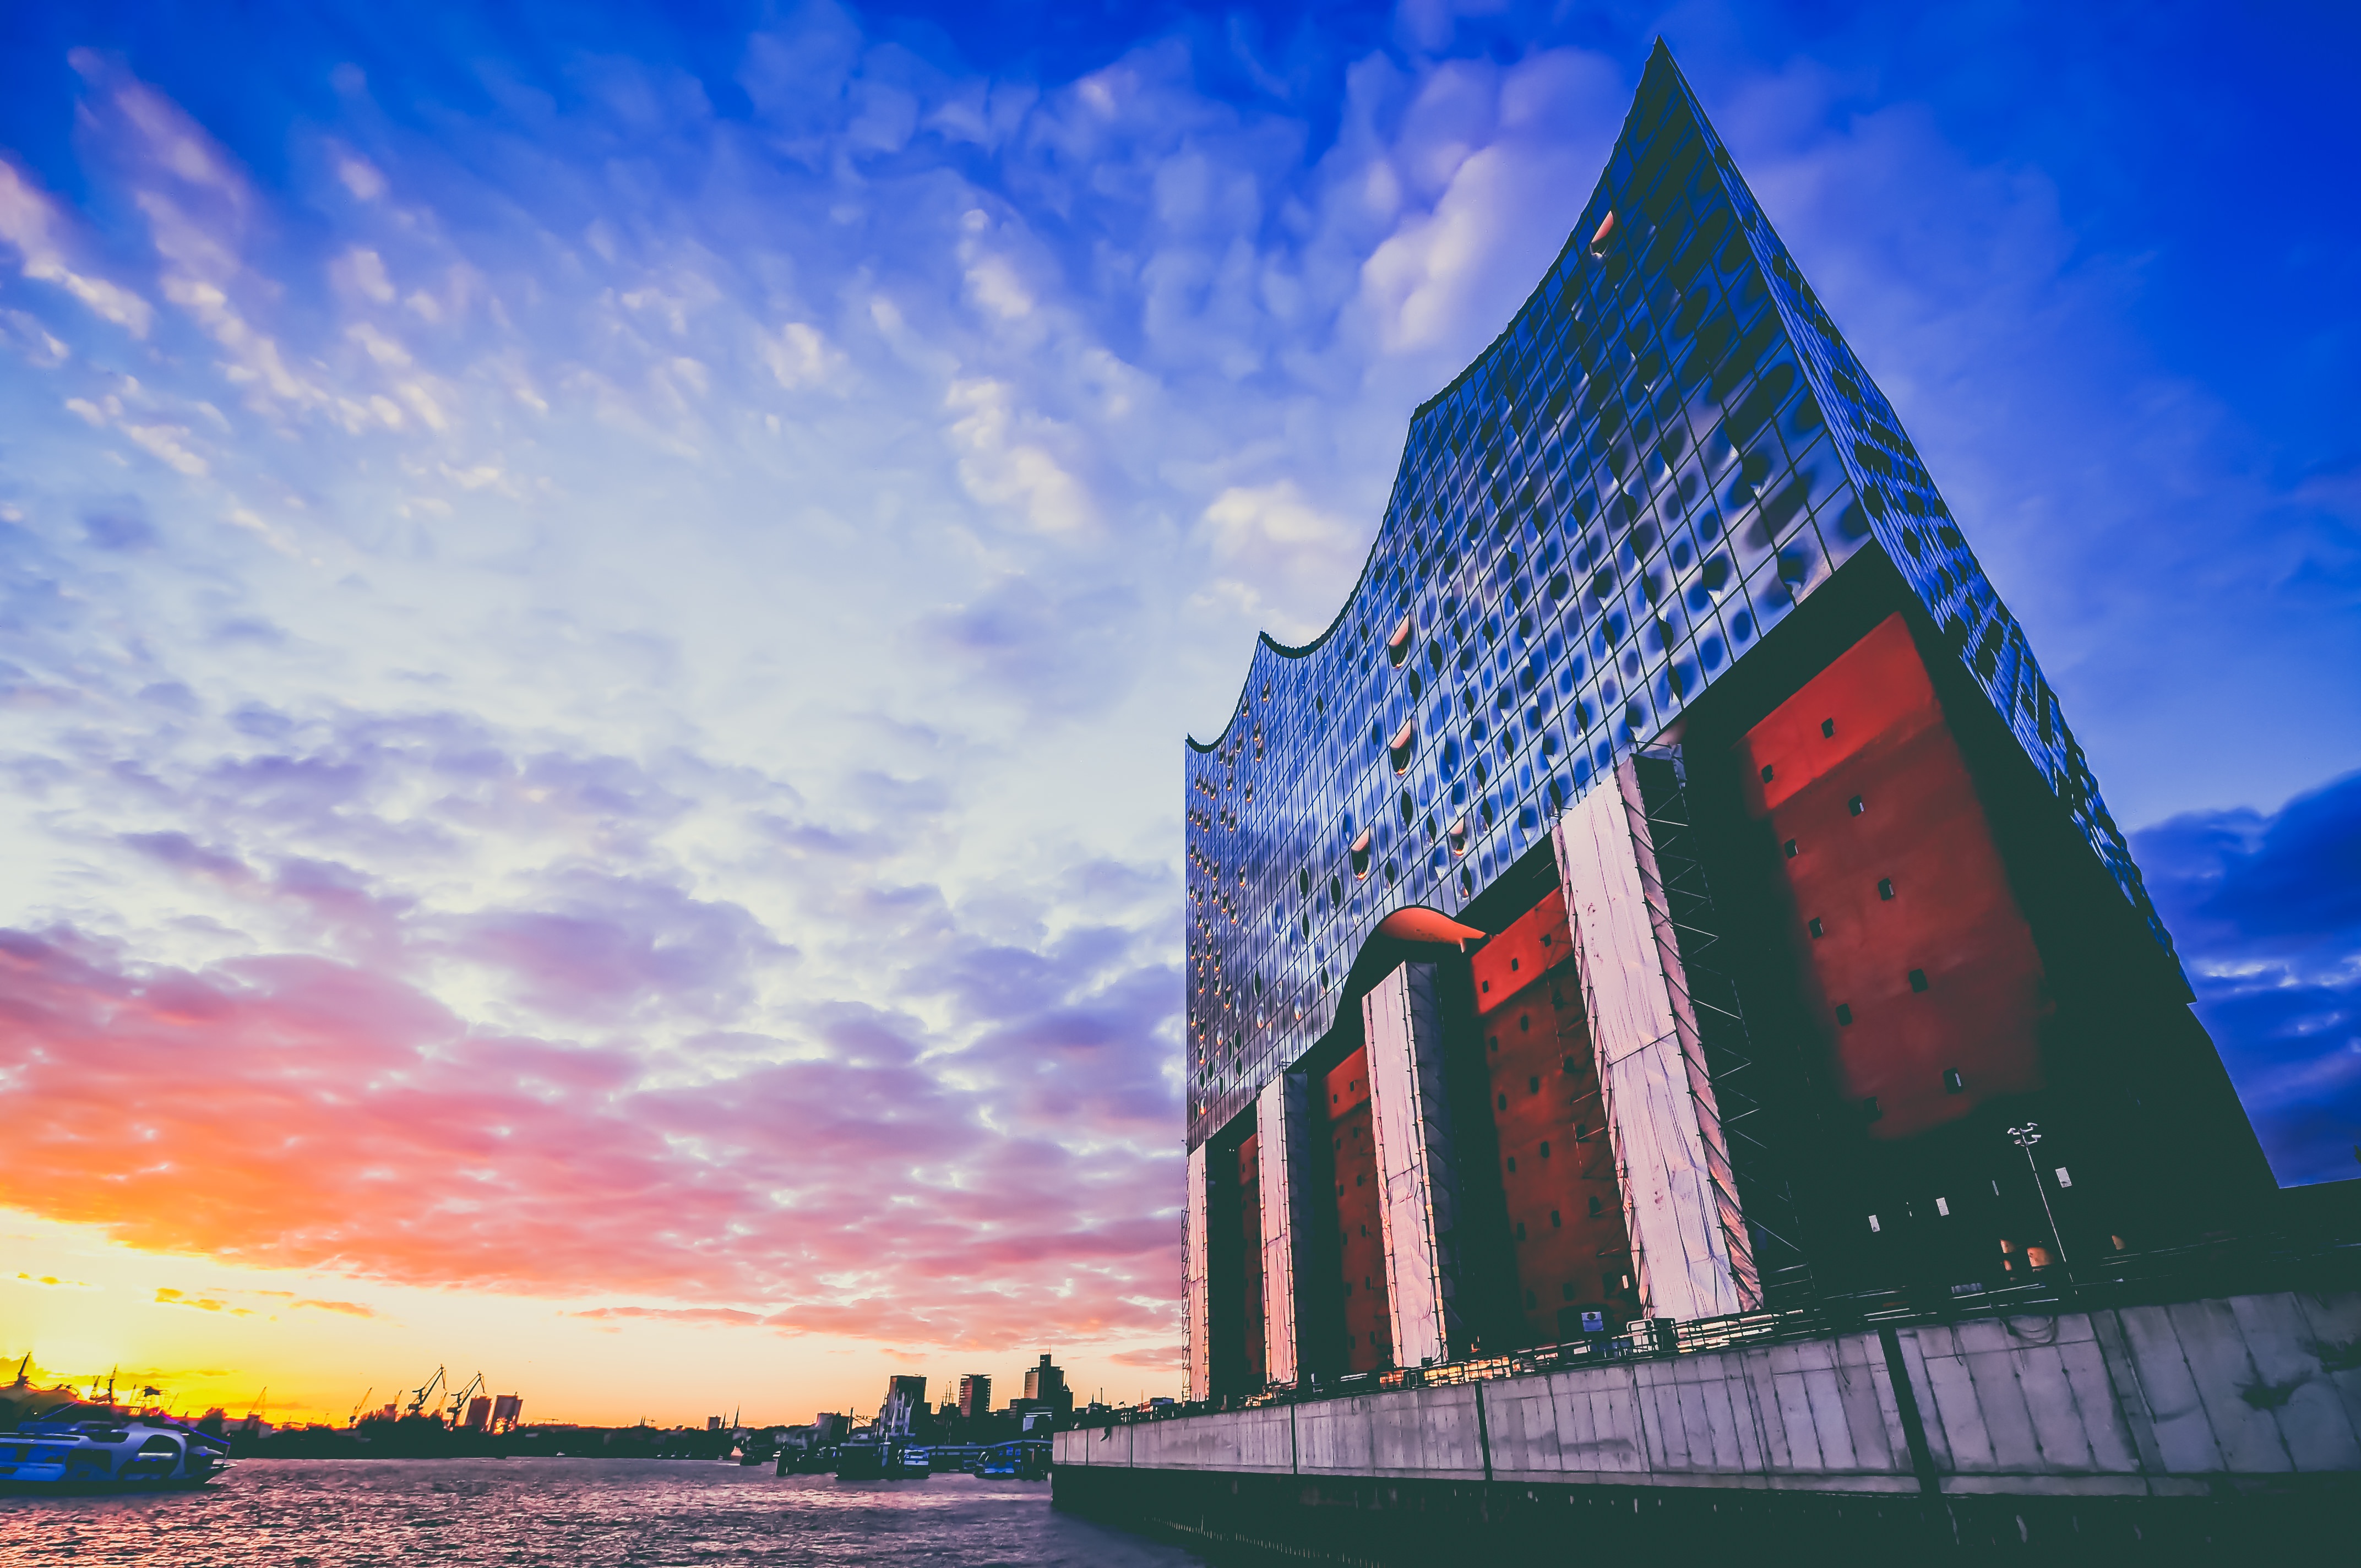
sea, water, ocean, horizon, cloud, architecture, sky, sunrise, sunset, perspective, building, dawn, city, skyscraper, cityscape, dusk, evening, reflection, tower, landmark, seashore, outdoors, low angle shot